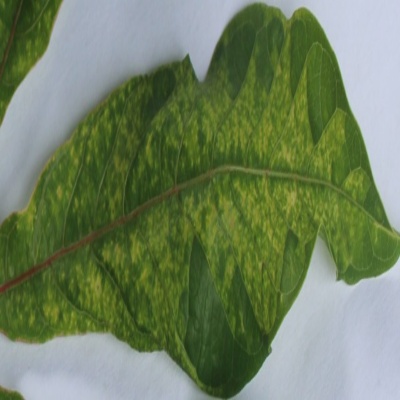
Crop: Cassava
Condition: mosaic